Norman Selfe

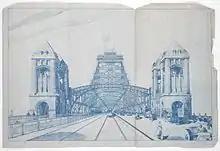
One of Selfe's proposal blueprints, now held at the Mitchell Library

Among the Selfe family papers in Mitchell Library there is a large collection of postcards featuring bridges from across the world. Some were sent to Selfe by friends and relatives from Japan, Italy, New Zealand, and Switzerland. Others, un-postmarked, were collected on his travels in 1884–85. These would have formed a research catalogue of contemporary international bridge-building practices for Selfe's own designs.